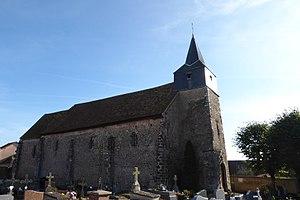
façade nord de l'église Saint-Gilles, Charonville, Eure-et-Loir, France.
Charonville est une commune française située dans le département d'Eure-et-Loir en région Centre-Val de Loire.